John V. L. Pruyn

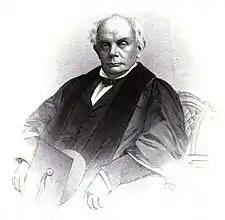
From the August 1888 issue of the "Magazine of Western History"

John Van Schaick Lansing Pruyn (June 22, 1811 – November 21, 1877) was an American lawyer, businessman and politician from Albany, New York. His business ventures included banking and railroads, often in partnership with longtime friend Erastus Corning, who was the uncle of Pruyn's first wife. Pruyn served in state and federal legislative offices, and was most notable for his terms as a United States representative from New York during the latter half of the American Civil War and the early days of Reconstruction.